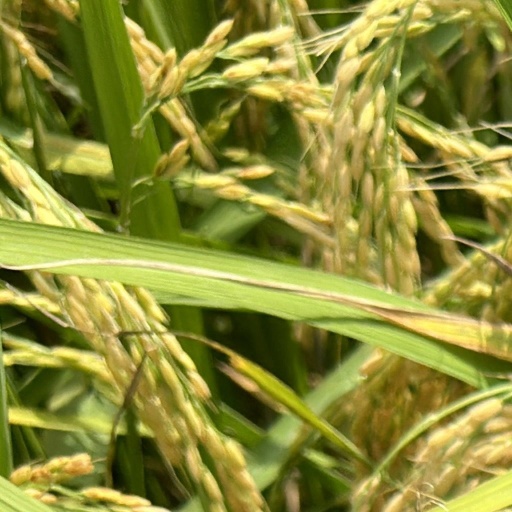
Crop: rice